Personality and image of Elizabeth II

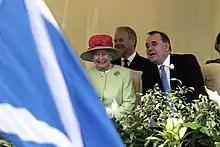
The Queen with Alex Salmond at the 2007 opening of the Scottish Parliament. There have been media reports and comments from politicians that she was privately against the idea of Scottish independence.

Elizabeth had a deep sense of religious and civic duty, and took her Coronation Oath seriously. Aside from her official religious role as Supreme Governor of the established Church of England, she worshipped with that church and also the national Church of Scotland. She demonstrated support for inter-faith relations and met with leaders of other churches and religions, including five popes of the Roman Catholic Church: Pius XII, John XXIII, John Paul II, Benedict XVI and Francis. A personal note about her faith often featured in her annual Christmas Message broadcast to the Commonwealth. In 2000, she said: